5th Canadian Division

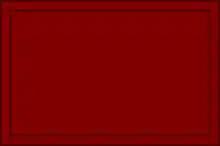
5th Canadian Division formation patch

The 5th Canadian Division is a formation of the Canadian Army responsible for the command and mobilization of most army units in the provinces of New Brunswick, Nova Scotia, Prince Edward Island and Newfoundland and Labrador; as well as some units in Kingston, Ontario. The division is recognized by the distinctive maroon patch worn on the sleeve of its soldiers.